Reimar Oltmanns

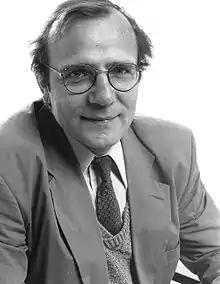
Reimar Oltmanns

Reimar Oltmanns (born 1949 in Schöningen, West Germany) is a well-known journalist and author in Germany.